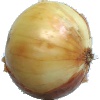
Label: white_onion